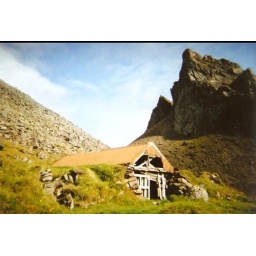
The last person to live in a house like this moved out early in the 20's... no lie!